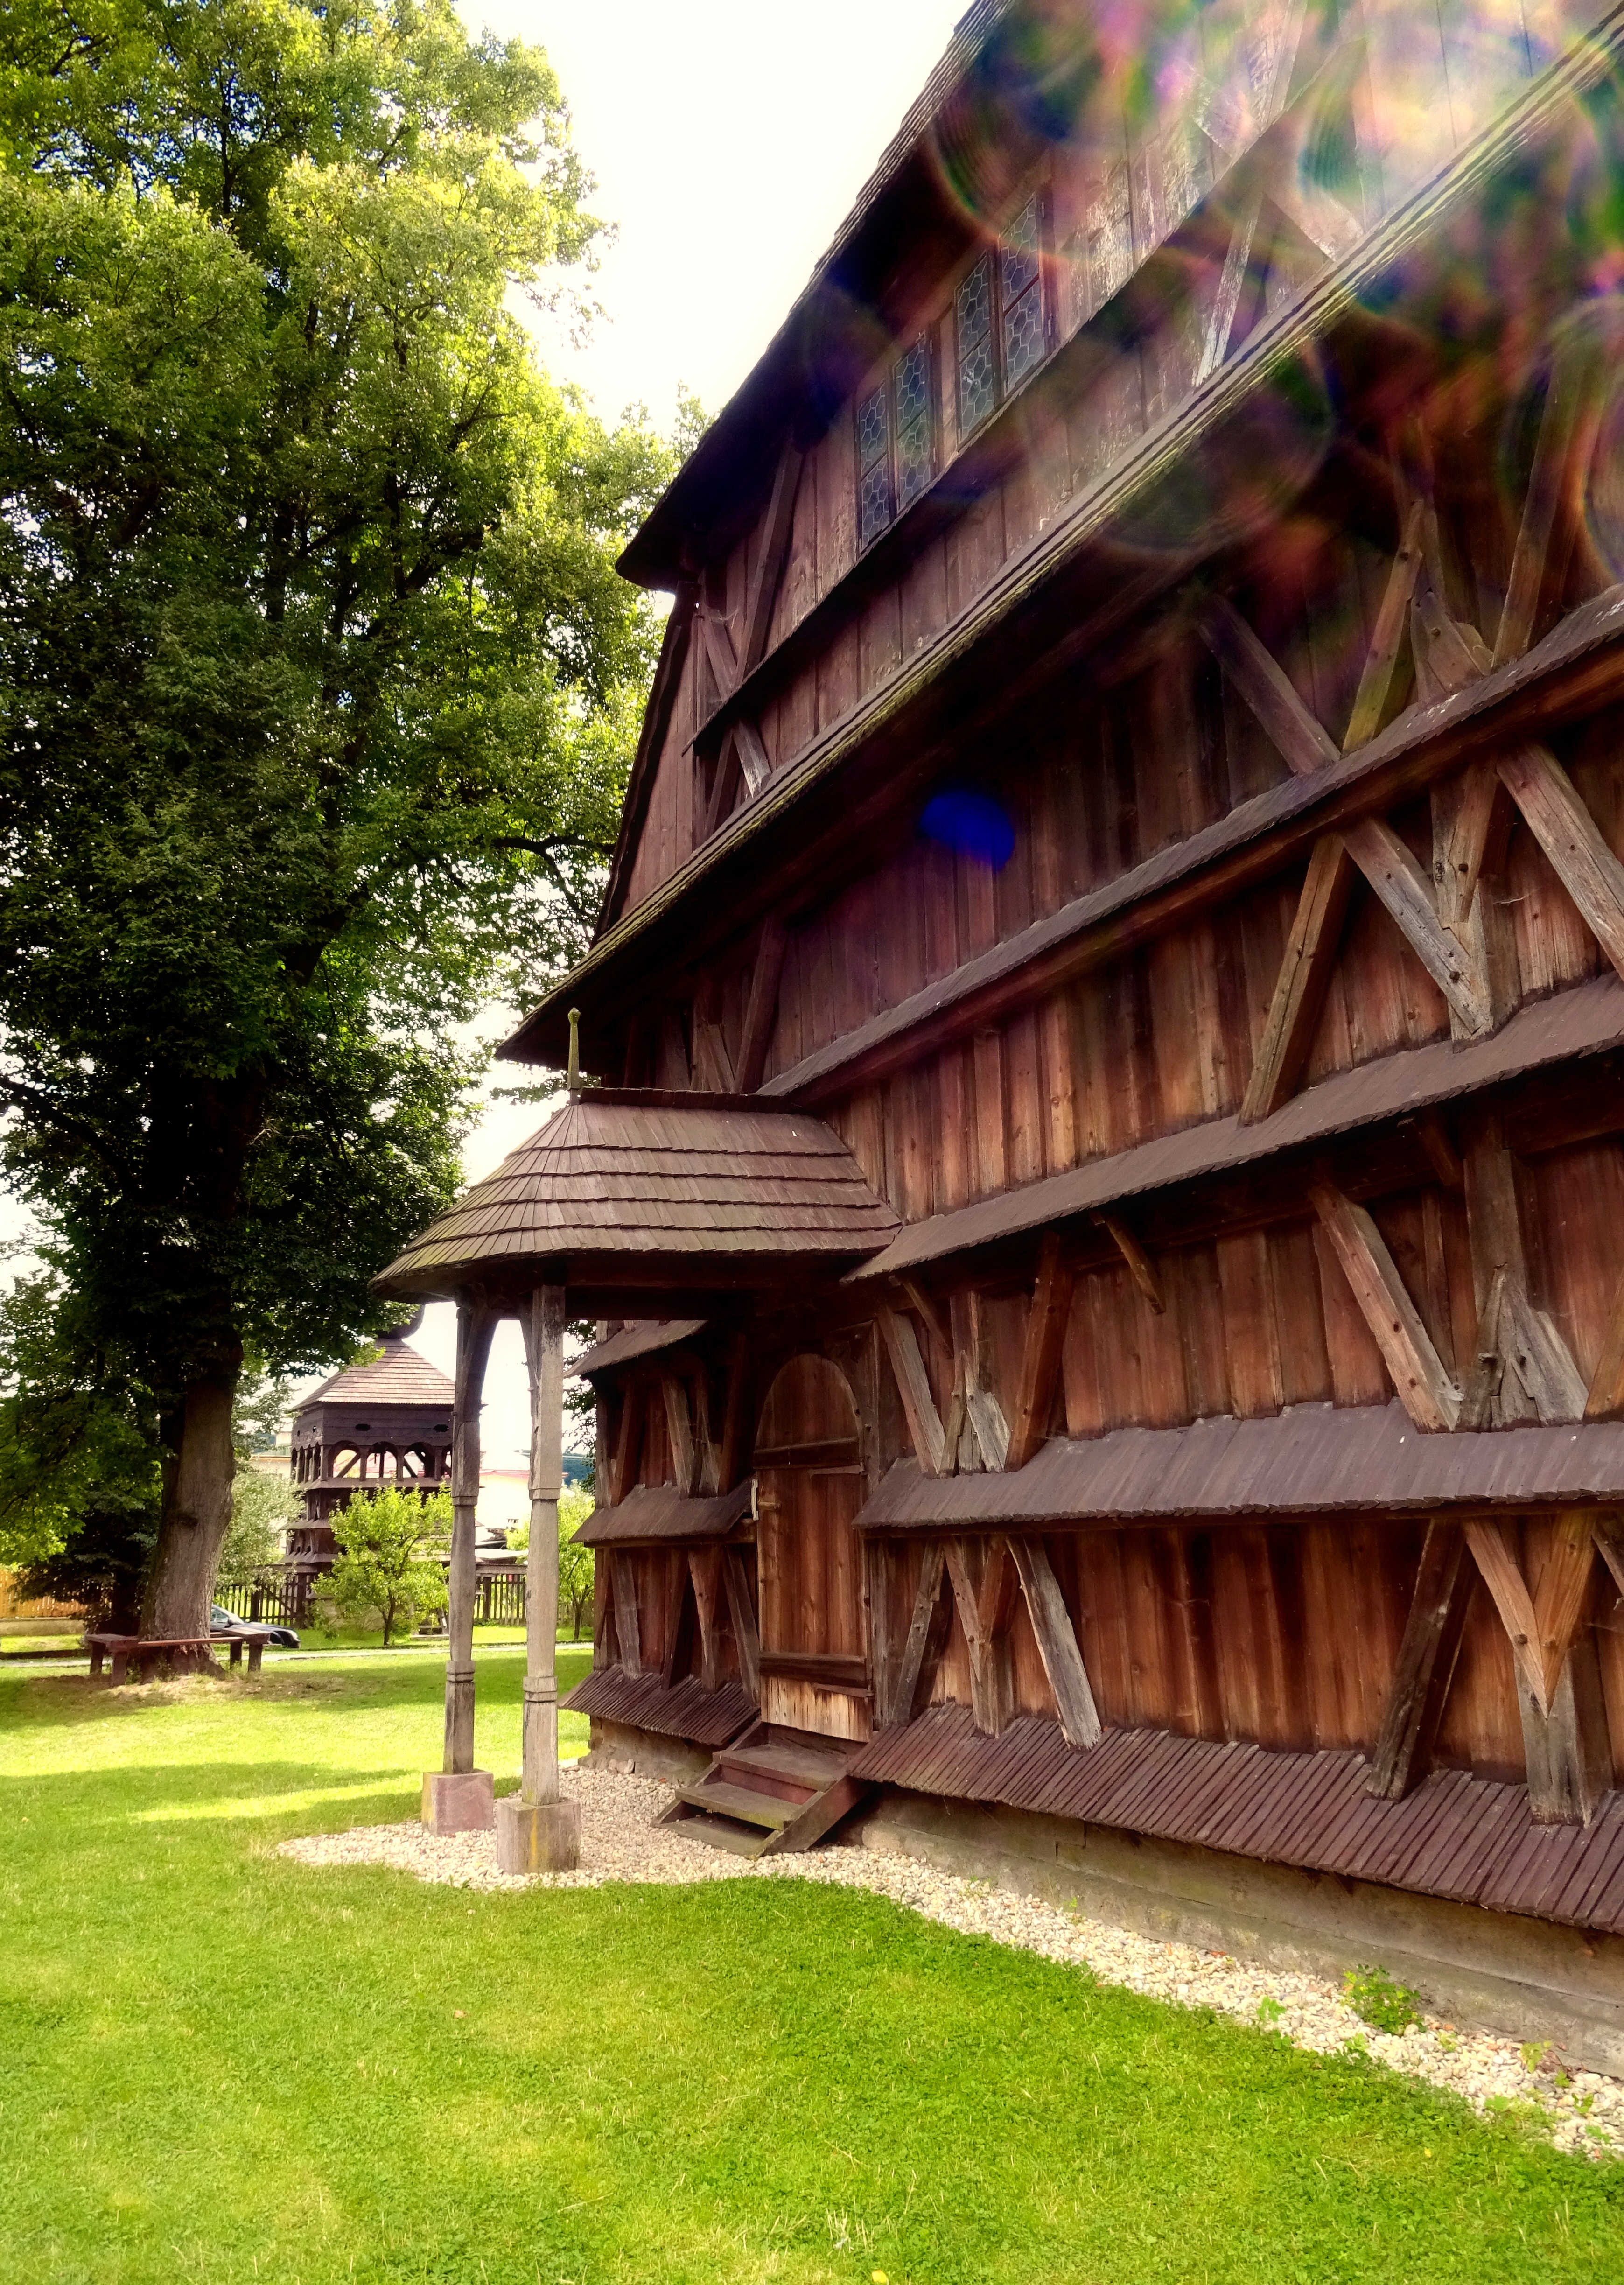
tree, wood, house, home, hut, temple, history, log cabin, slovakia, rural area, wooden church, hronsek, without nails